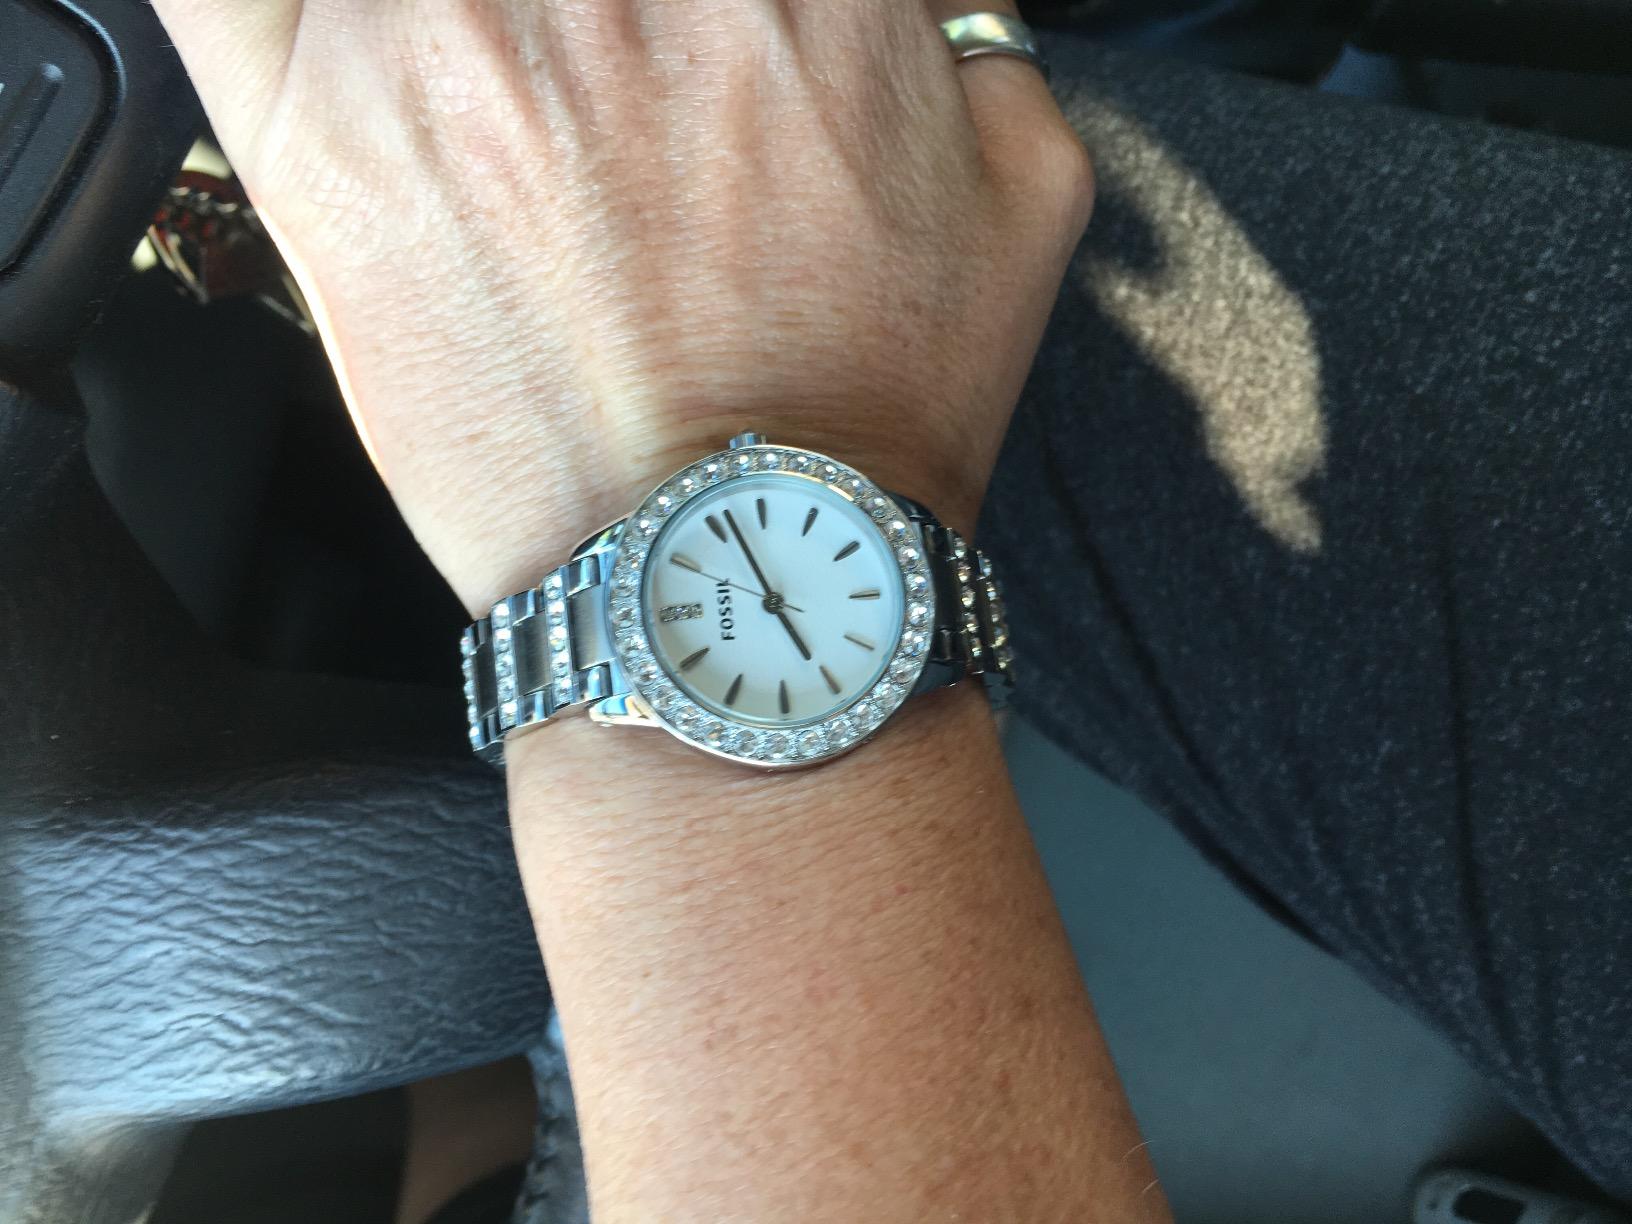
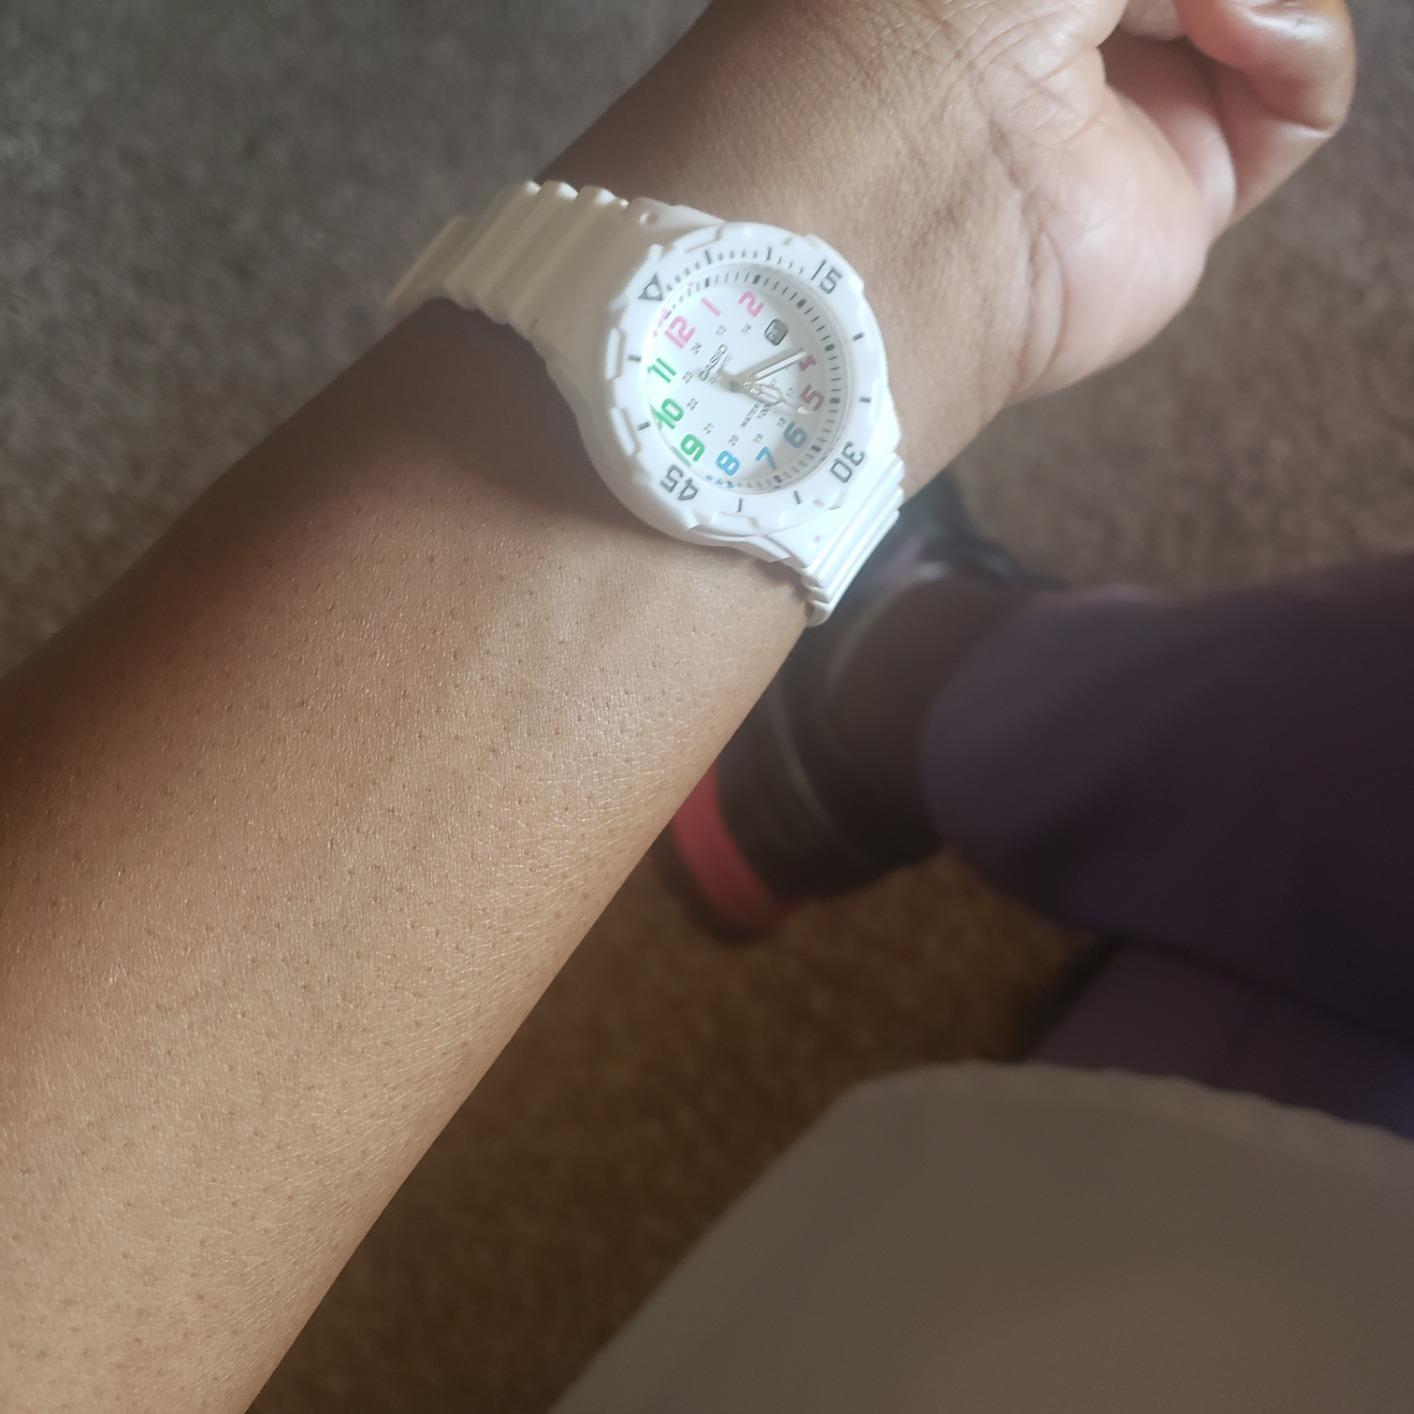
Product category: accessories_watch
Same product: no